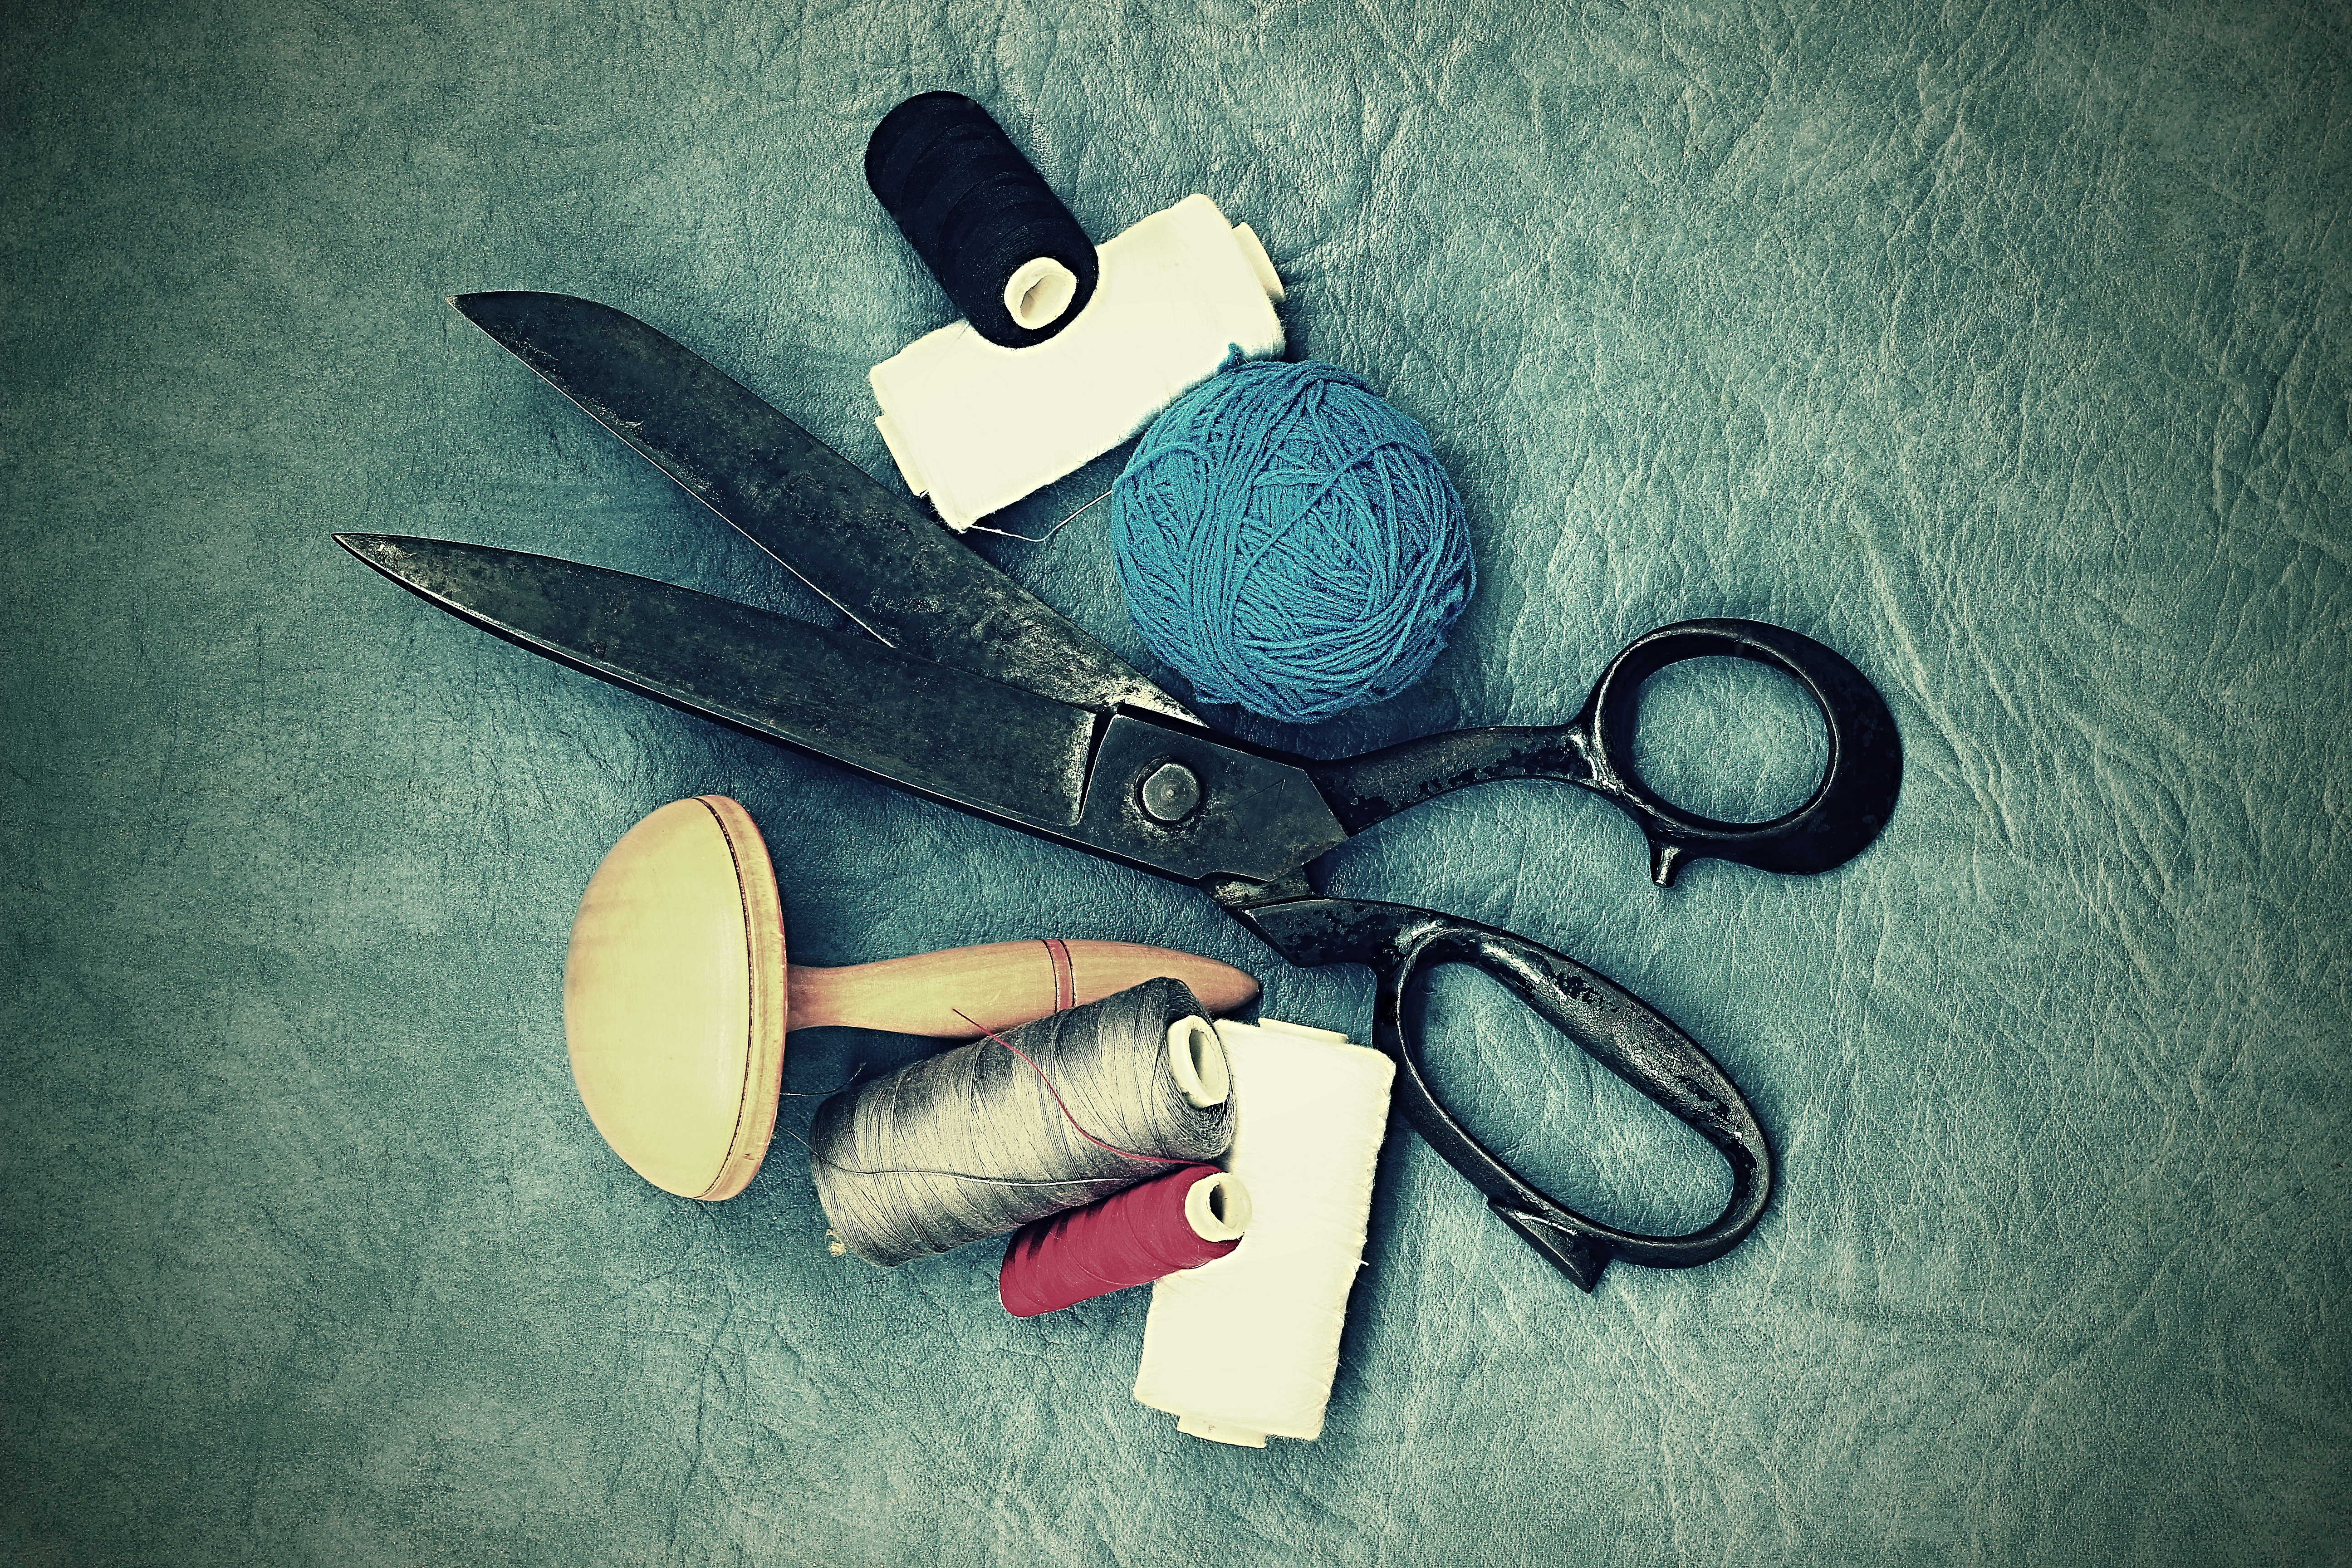
work, hand, vintage, antique, retro, old, tool, shop, finger, life, cut, sewing, thread, sew, textile, background, dress, drawing, gold, illustration, glasses, fine, haute, scissors, canvas, still life photography, on peace, the workbench, the tailor